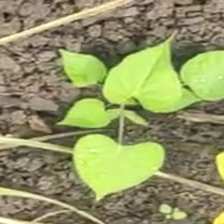
Weed species: Obscure_morning _glory(Ipomoea obscura)